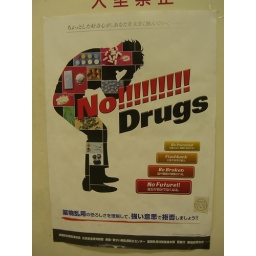
No drugs sign in Tokyo commuter train station.